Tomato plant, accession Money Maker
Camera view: bottom (45 deg); turntable rotation: 150 degrees
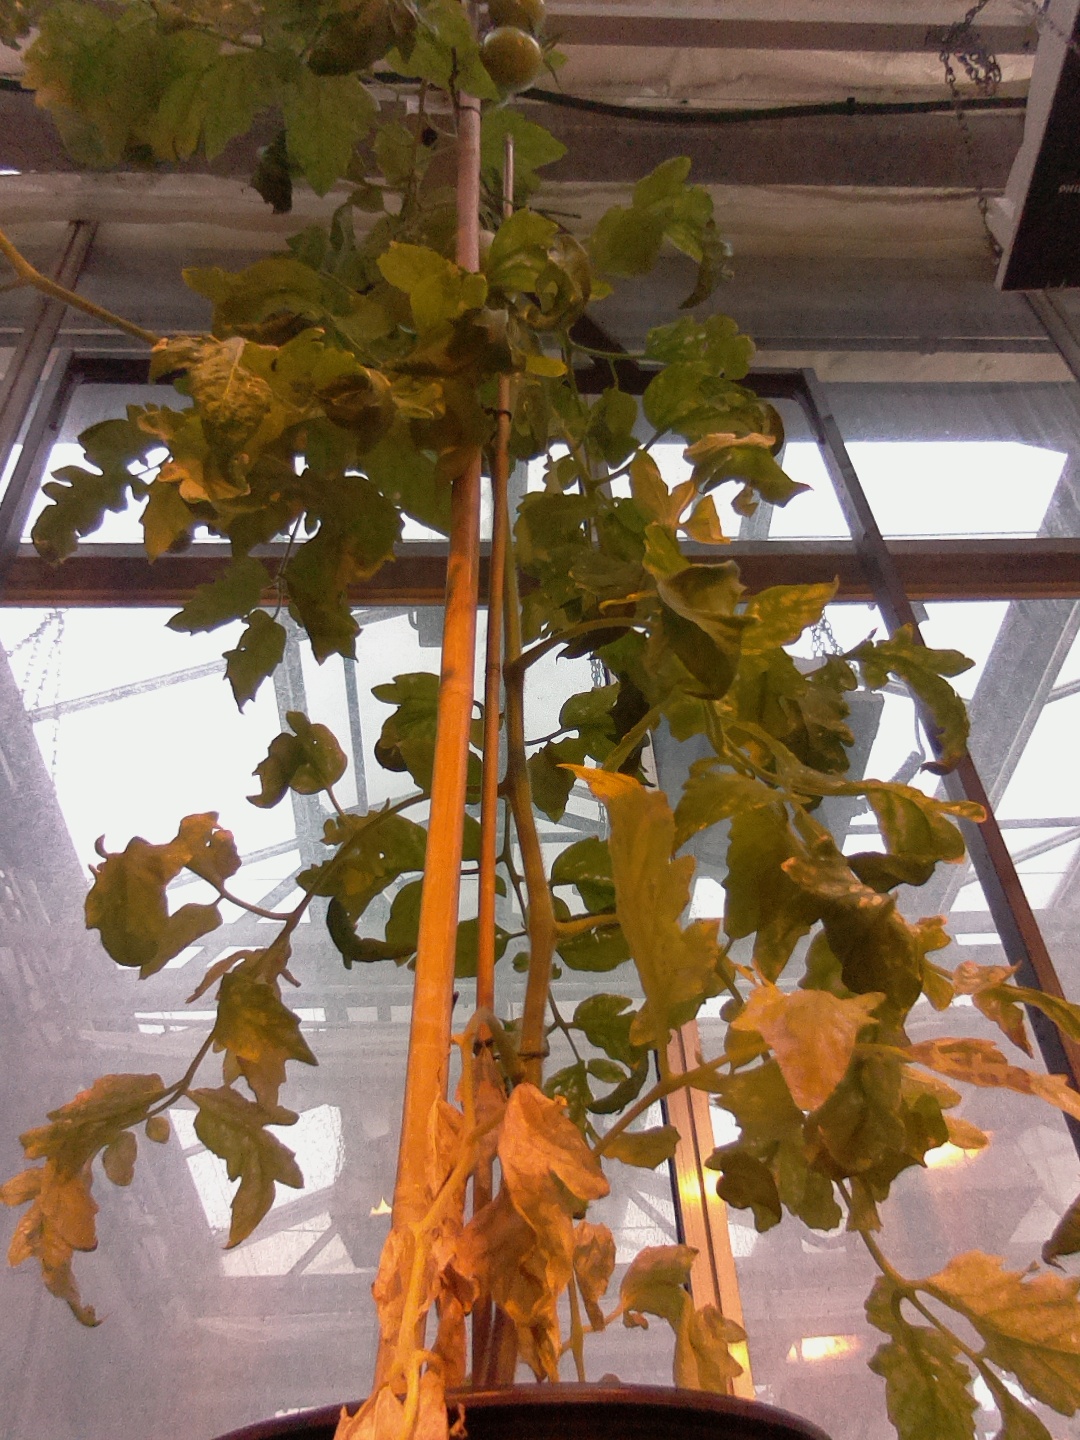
BBCH growth stage 76: 60%-70% of final fruit size